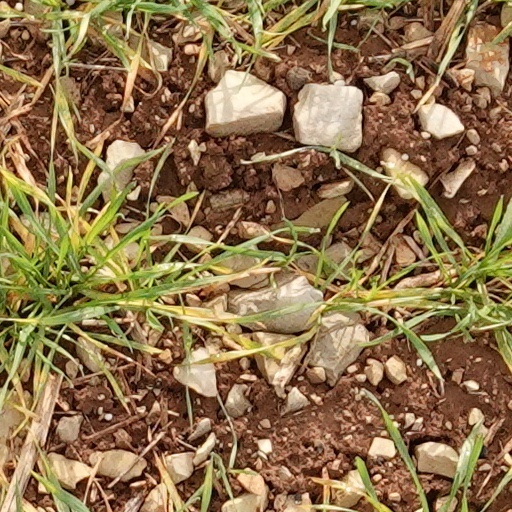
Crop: wheat